Acalathus

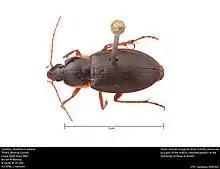

Acalathus is a genus of ground beetles in the family Carabidae. There are about 13 described species in "Acalathus", found in China.